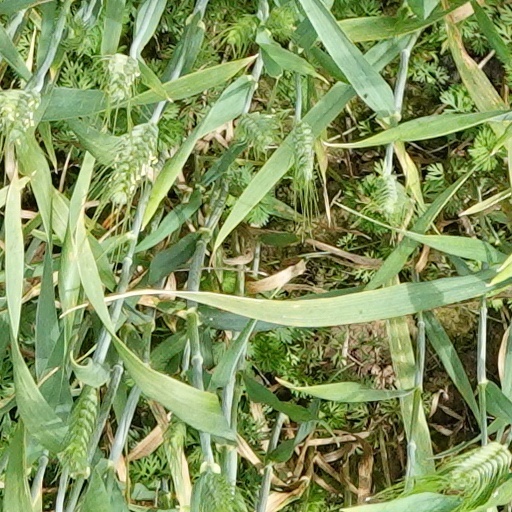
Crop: wheat